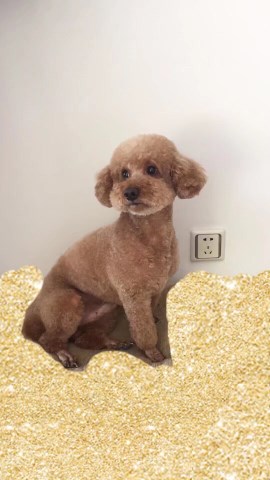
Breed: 7449-n000128-teddy